Montgomery Ward Building (Evansville, Indiana)

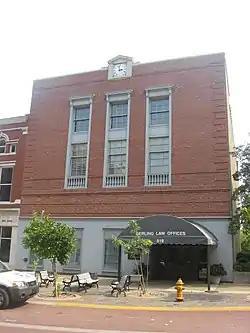
Front of the building

The Montgomery Ward Building (also known as the Old Montgomery Ward Building) is a historic department store building at 517-19 Main Street in Downtown Evansville, Indiana. It has three stories and was completed in 1933 in the Georgian Revival style.